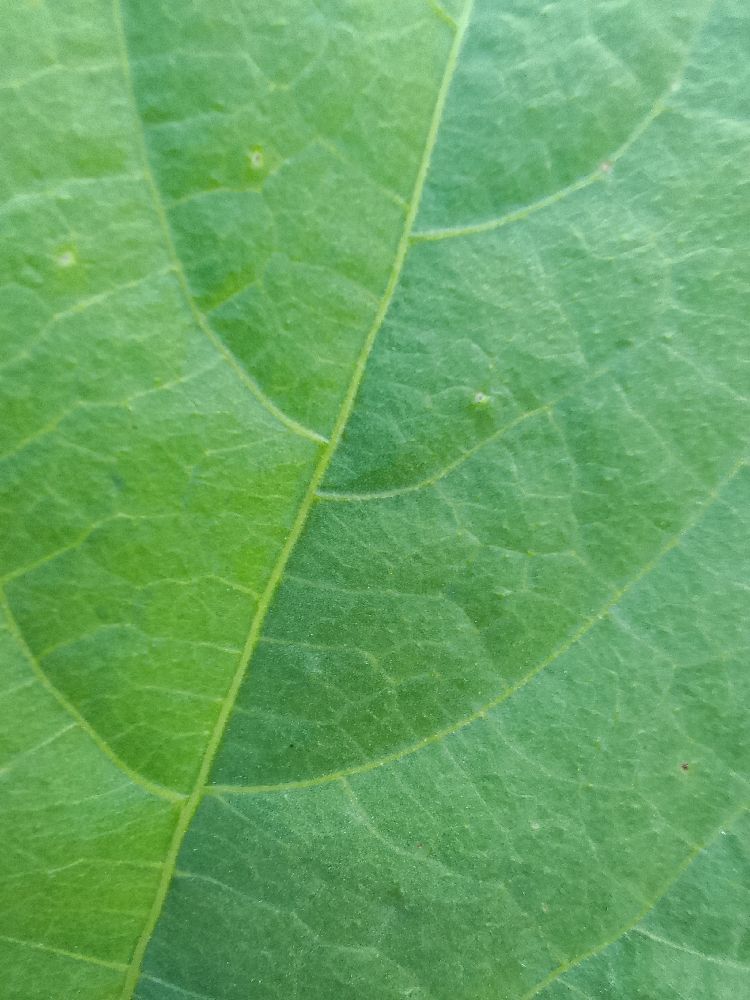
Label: healthy